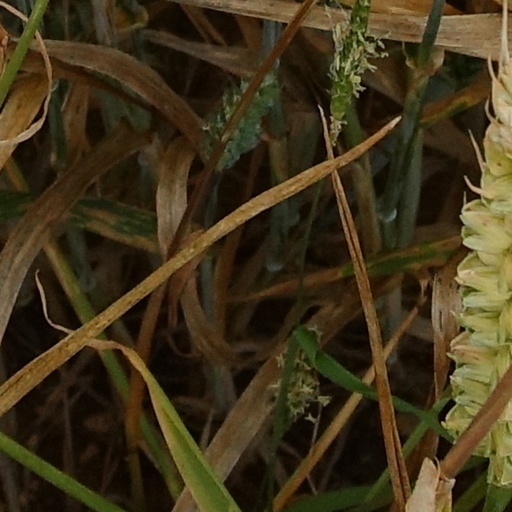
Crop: wheat